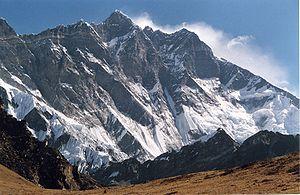
Les sommets de plus de 8 000 mètres sont au nombre de quatorze en ne tenant compte que des sommets principaux. Ils sont situés dans les massifs de l'Himalaya et du Karakoram, partagés entre l'Inde, le Pakistan, le Népal et la Chine. Le premier sommet à avoir été gravi a été l'Annapurna I, le 3 juin 1950, par les alpinistes français Louis Lachenal et Maurice Herzog. Les autres ont tour à tour été gravis pour la première fois dans les années 1950 et au début des années 1960.